2012 Paris–Nice

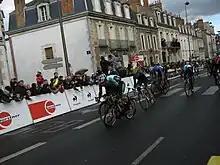
The closing sprint: Tom Boonen leads John Degenkolb (hidden behind Boonen) and José Joaquín Rojas in Orléans.

As the field reached the midway point of the stage, the windy conditions that had earlier plagued any potential breakaway from forming returned, and the crosswinds provided a large split in the field and echelons forming within it. By the time that the race had been finished, around thirty riders had made it in the lead group on the road, including overall contenders Bradley Wiggins of , 's Levi Leipheimer and rider Tejay van Garderen. The group was later reduced to 21 riders out front after several small crashes eliminated a handful of riders from contention. Wiggins put more time into his rivals by taking the intermediate sprint, and with it, three bonus seconds on offer that gave him the virtual race lead, without even considering the fact that the overnight leader Gustav Larsson failed to make the split. The gap from the lead pack to the first group of pursuers remained between two and two-and-a-half minutes for the rest of stage with many teams electing not to bridge the gap, mainly due to the rain that had commenced within the closing .